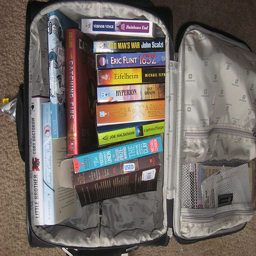
A cooler holds many paper back books on the floor
Open suitcase with assorted books displayed on floor.
A bag full of books sitting on top of a floor.
An open suitcase containing several different books inside.
A suitcase of books on a room floor.